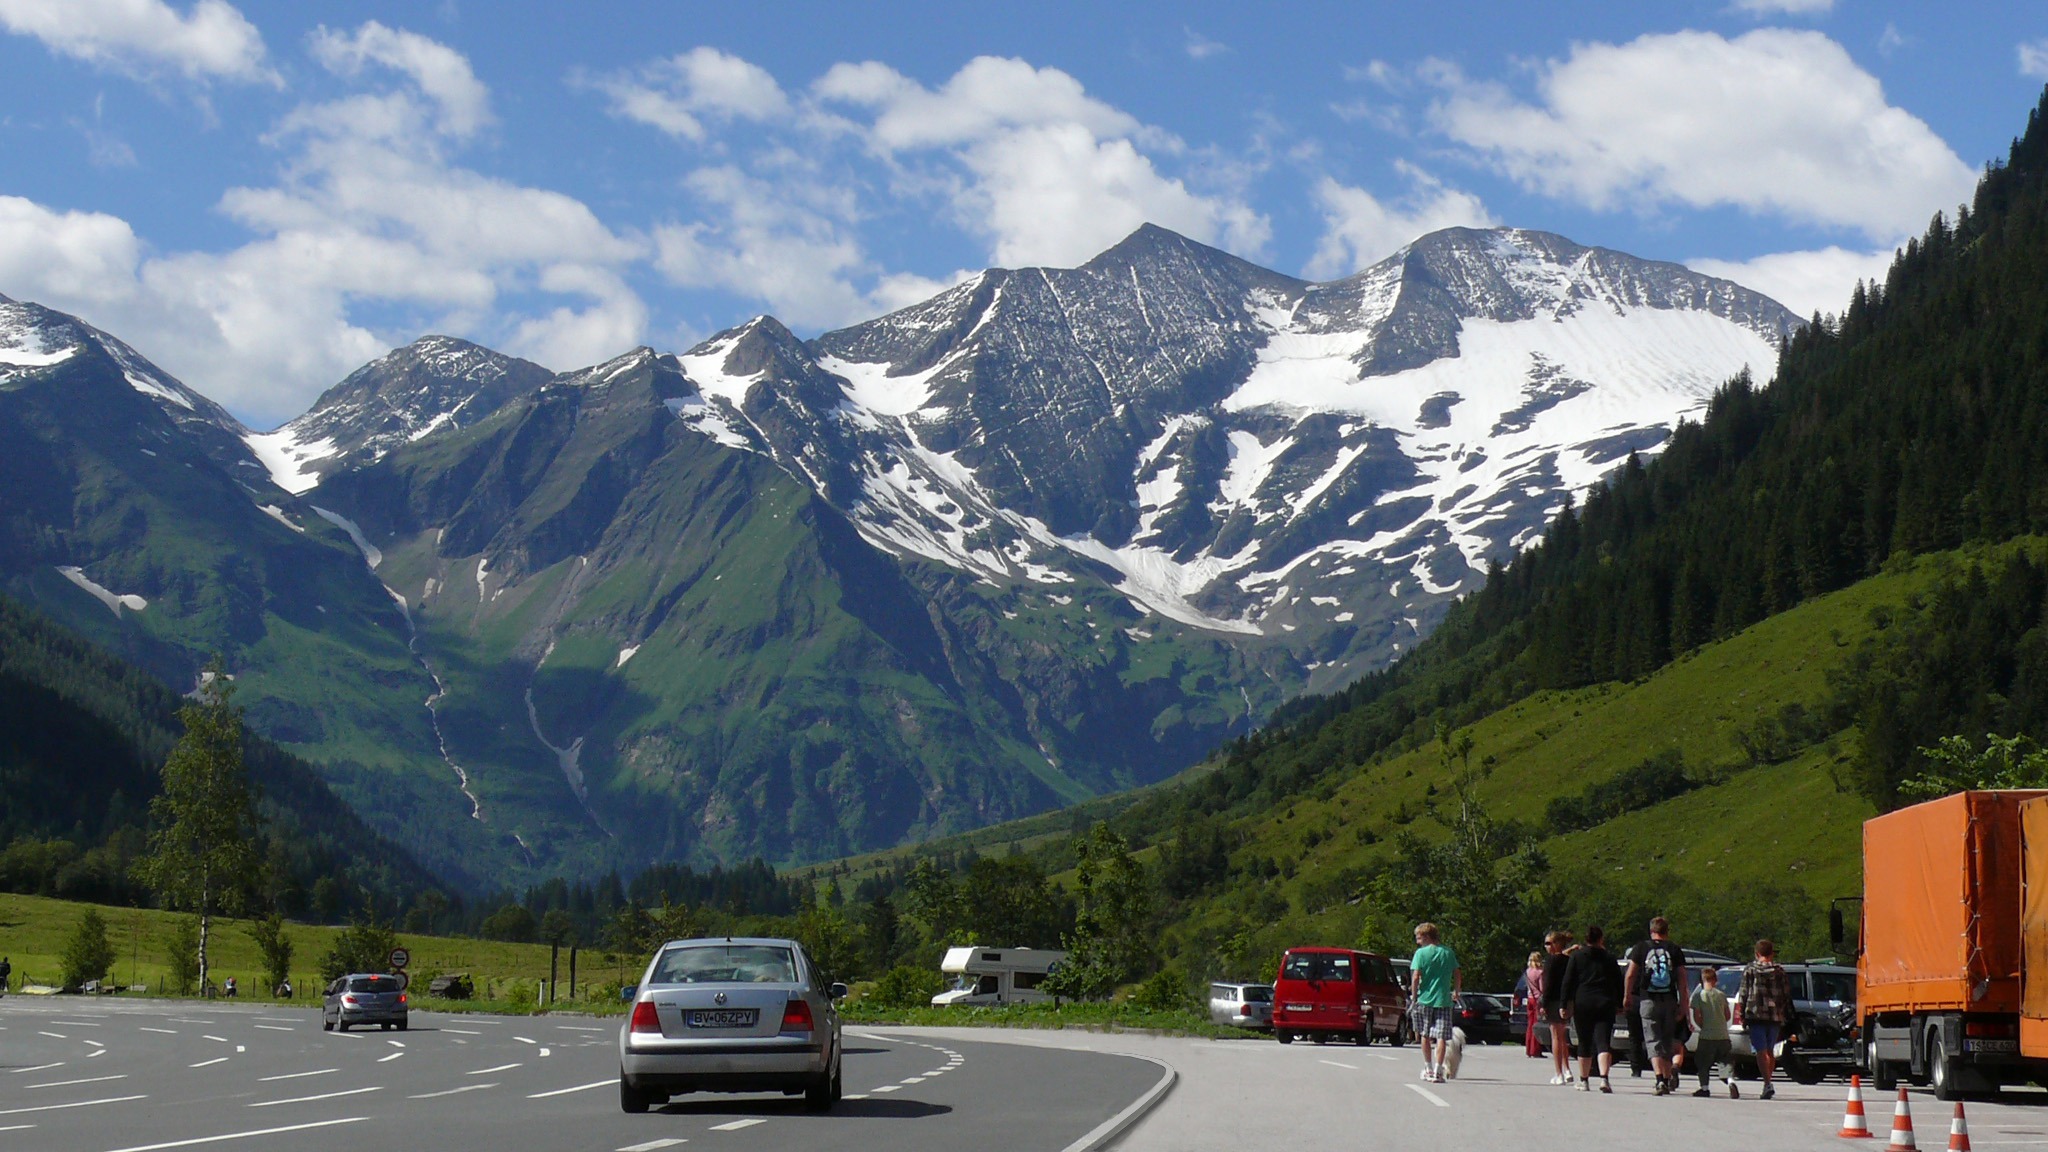
mountain, road, highway, mountain range, vehicle, fjord, austria, mountains, alps, landform, mountain pass, geographical feature, mountainous landforms